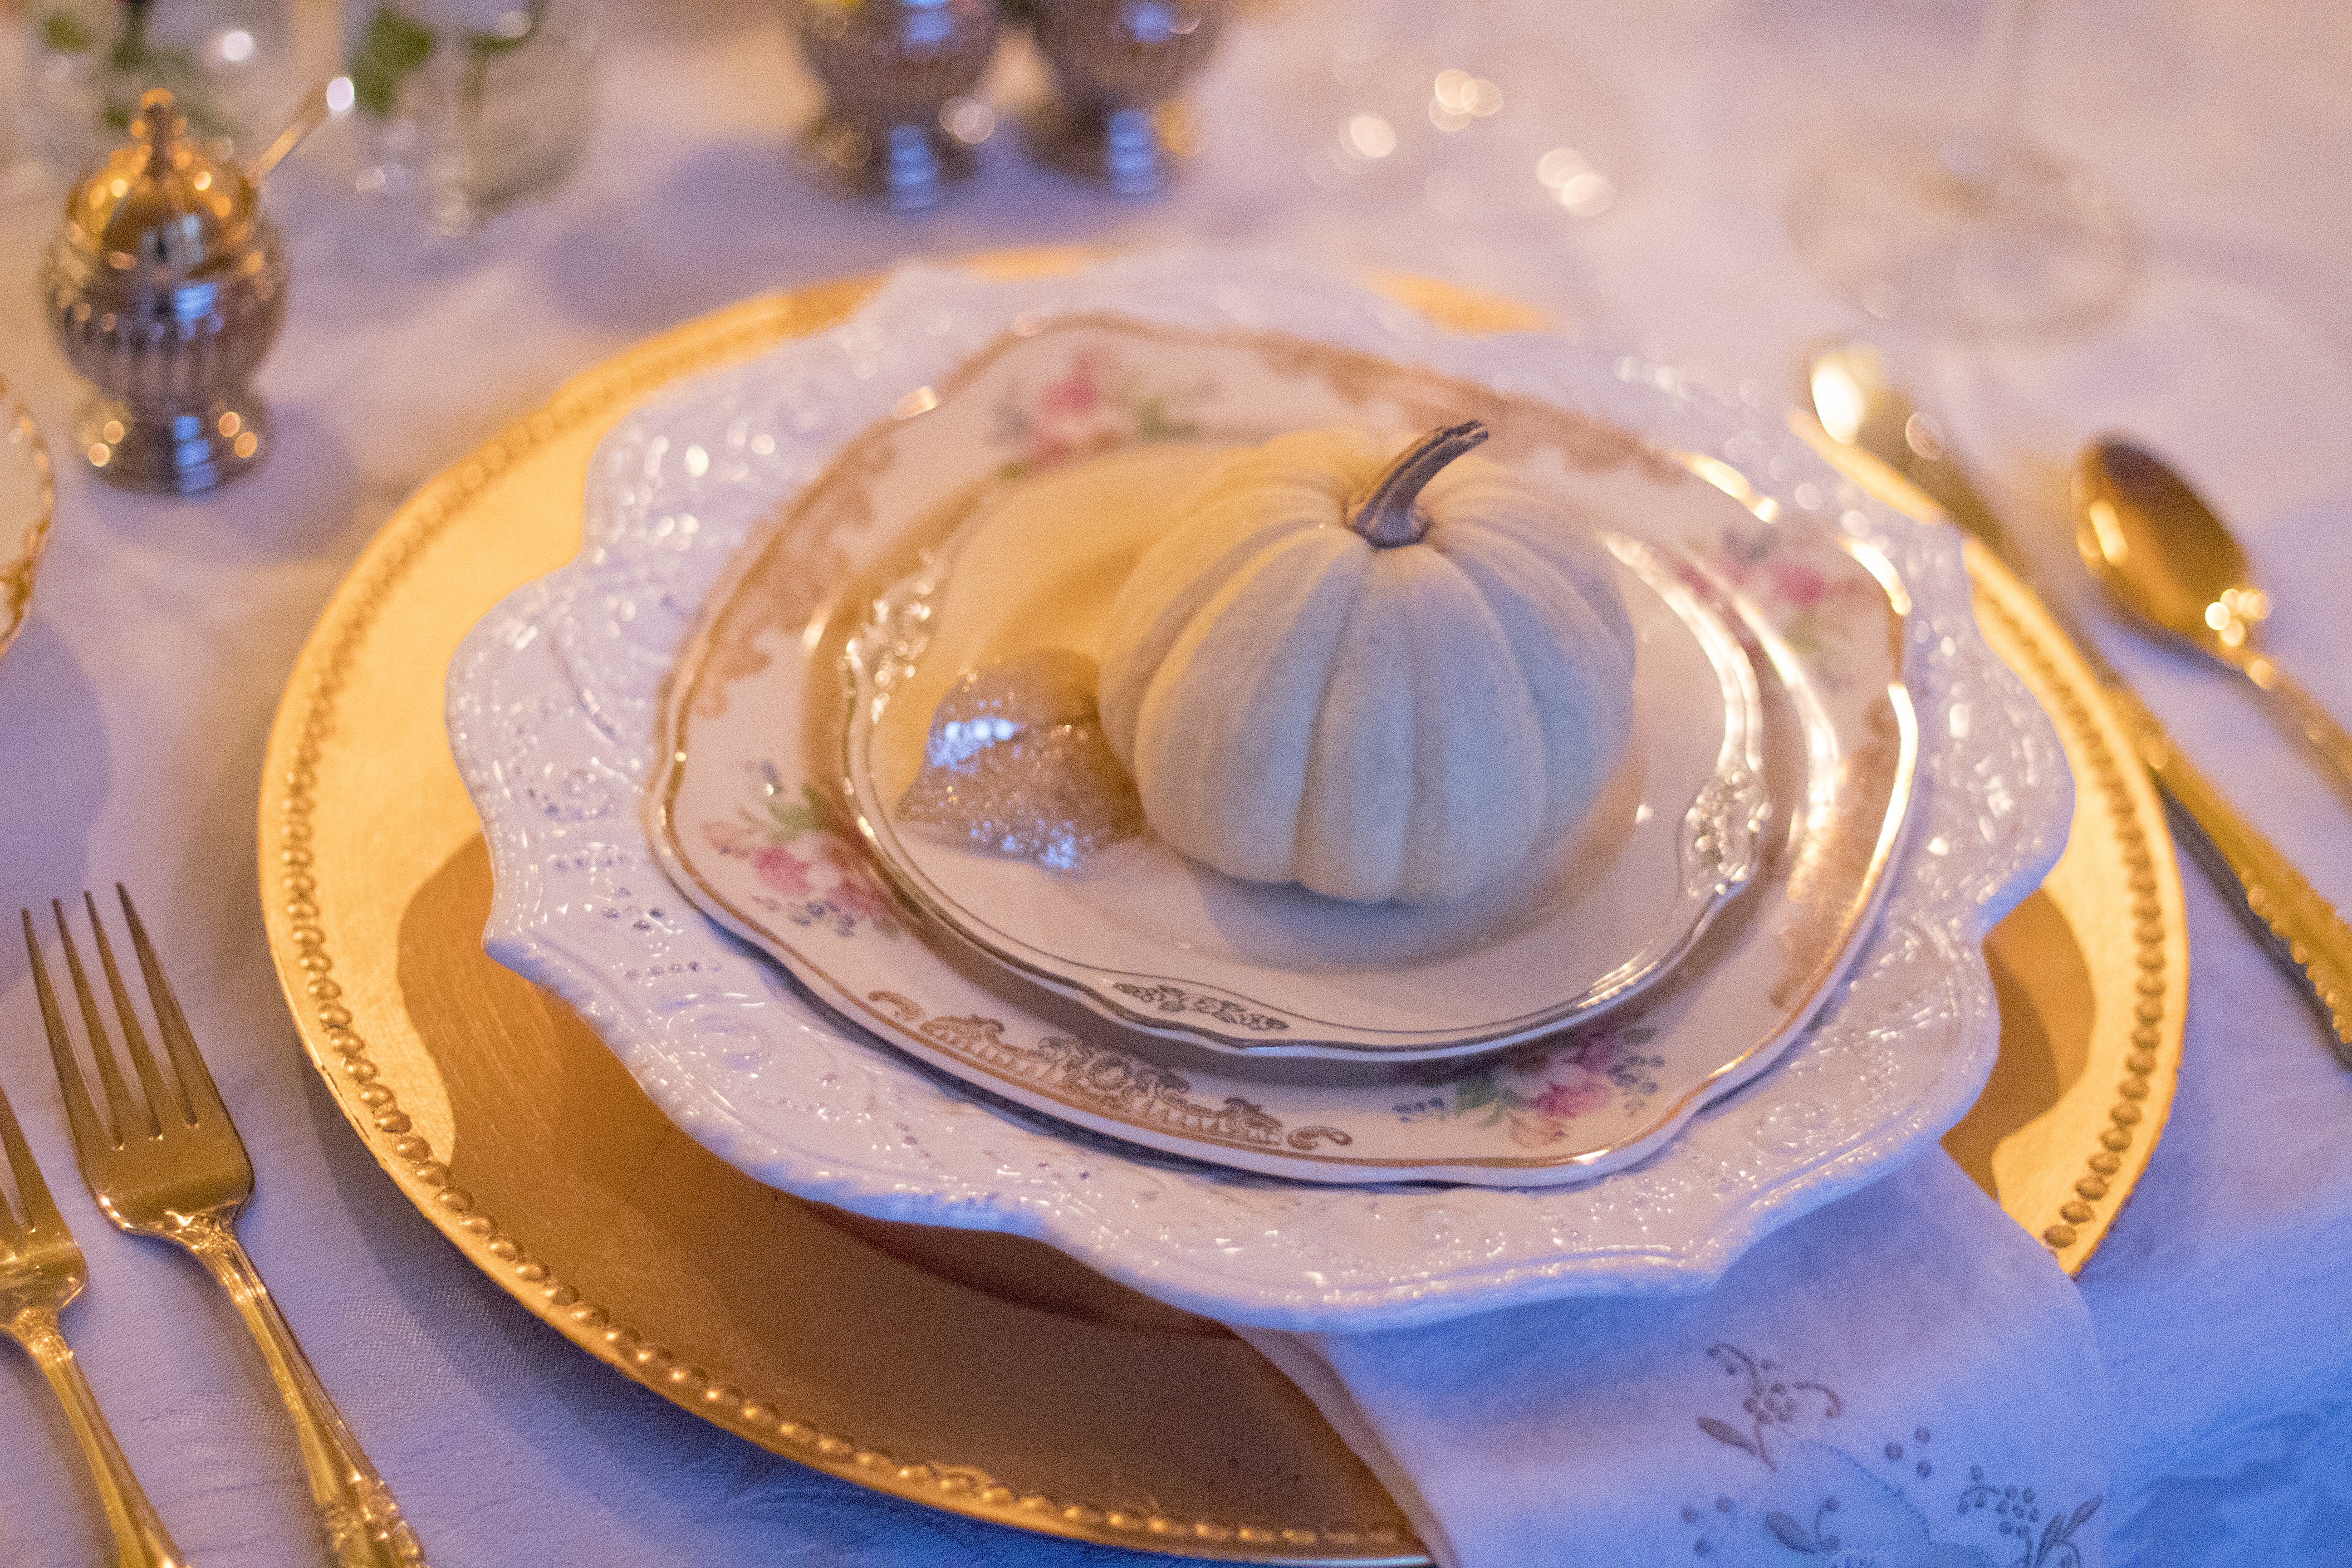
table, cutlery, silverware, vintage, retro, fall, flower, celebration, dish, meal, food, autumn, pumpkin, holiday, plate, baking, dessert, cake, festive, celebrate, tablecloth, arrangement, formal, thanksgiving, eating, place, luxury, gold, happy, icing, dining, dinner, party, seasonal, table setting, elegant, fine, china, sweetness, traditional, setting, serving, fancy, torte, white pumpkin, buttercream, holiday table, thanksgiving table, vintage china, gold charger